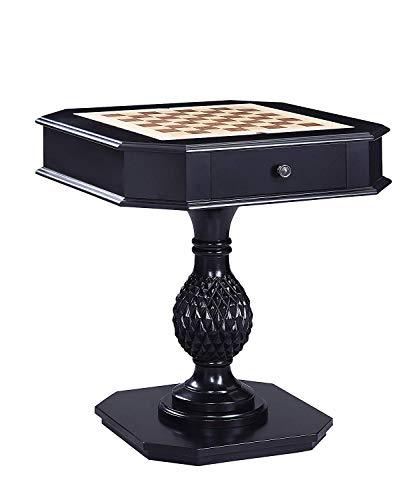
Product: Benjara Wooden Table with Reversible Game Tray, Black
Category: Home & Kitchen | Furniture | Kids' Furniture | Tables & Chairs | Tables
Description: It consist of one game table only.
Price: $55.30
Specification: ASIN:B07QLHY3XZ|ShippingWeight:58.3pounds|DateFirstAvailable:April14,2019